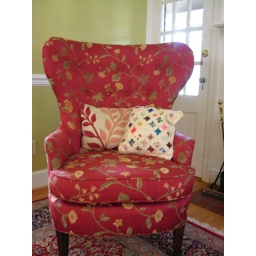
Cathedral window pillow made by my mother's paternal grandmother. True vintage!